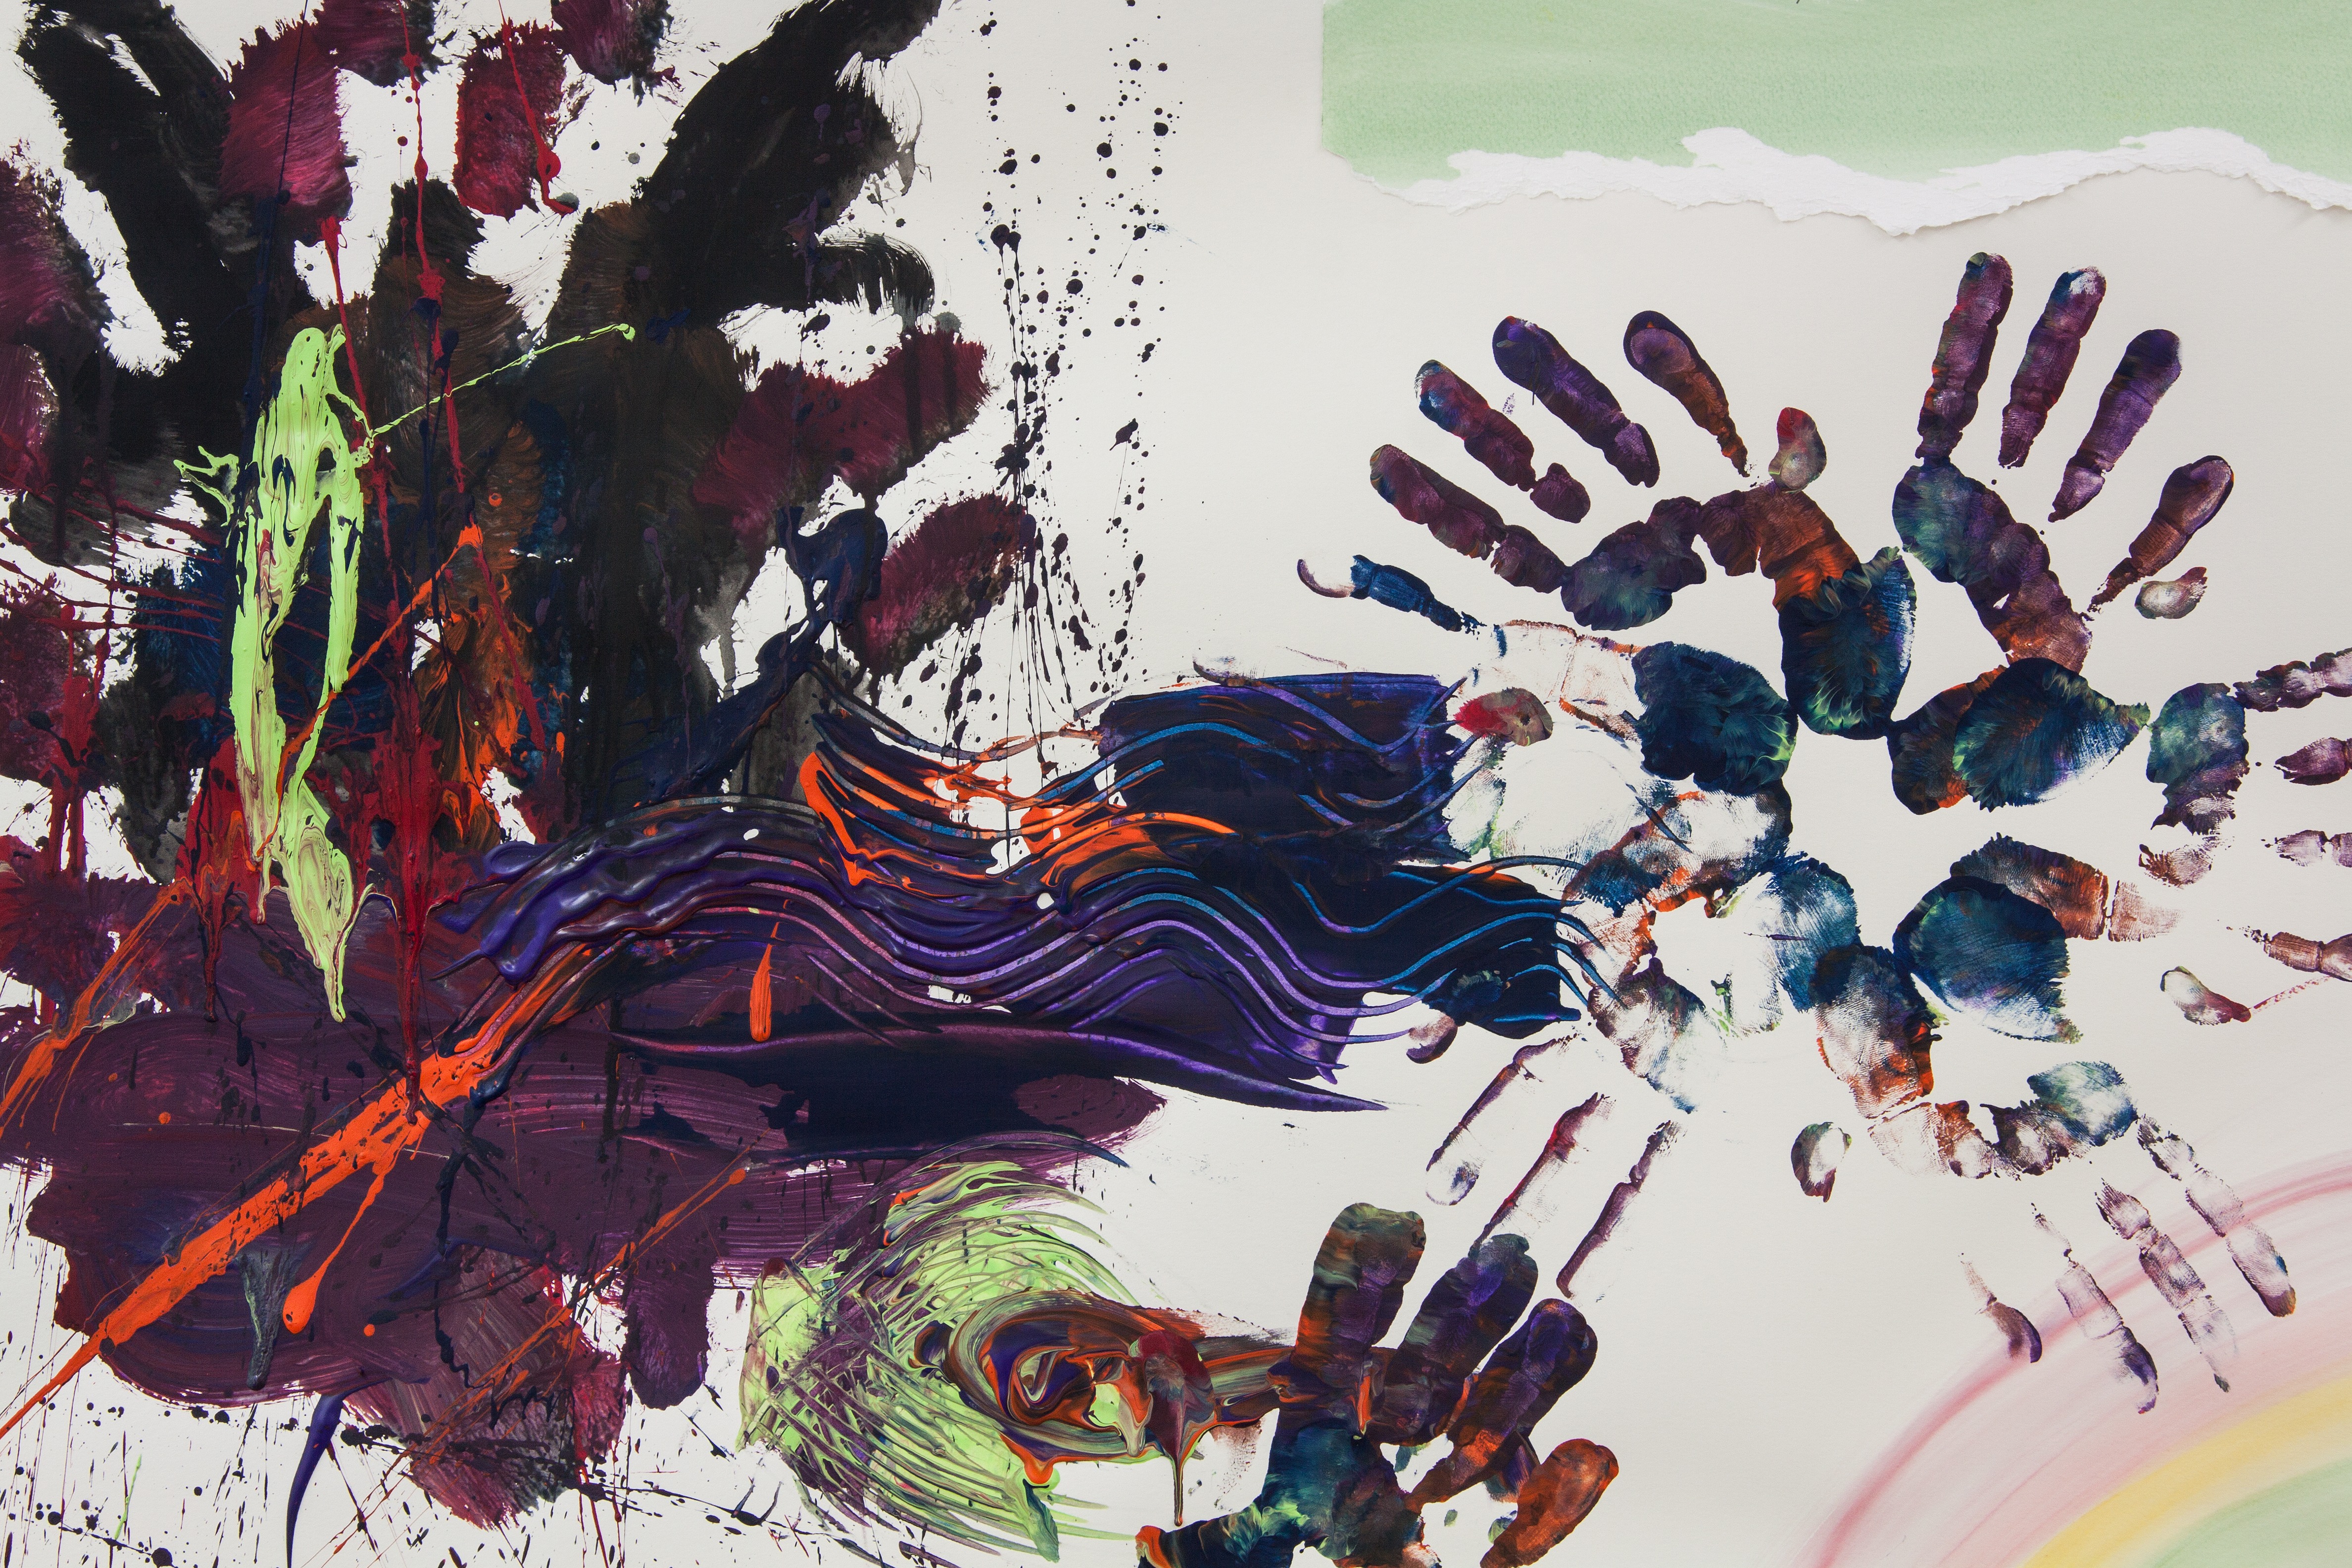
hand, abstract, structure, flower, paint, colorful, painting, art, illustration, hands, psychology, mural, expression, patient, modern art, reprint, art therapy, patients, pedagogy, psychiatric, visual arts, handprint, creative skills, picturesque medium, sensory perception, acrylic paints, therapeutic discipline, art therapeutic practice, psychosomatic, psychosocial therapy practice, anthroposophic medicine, art brut, outsider art